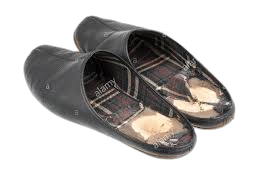
Waste category: shoes